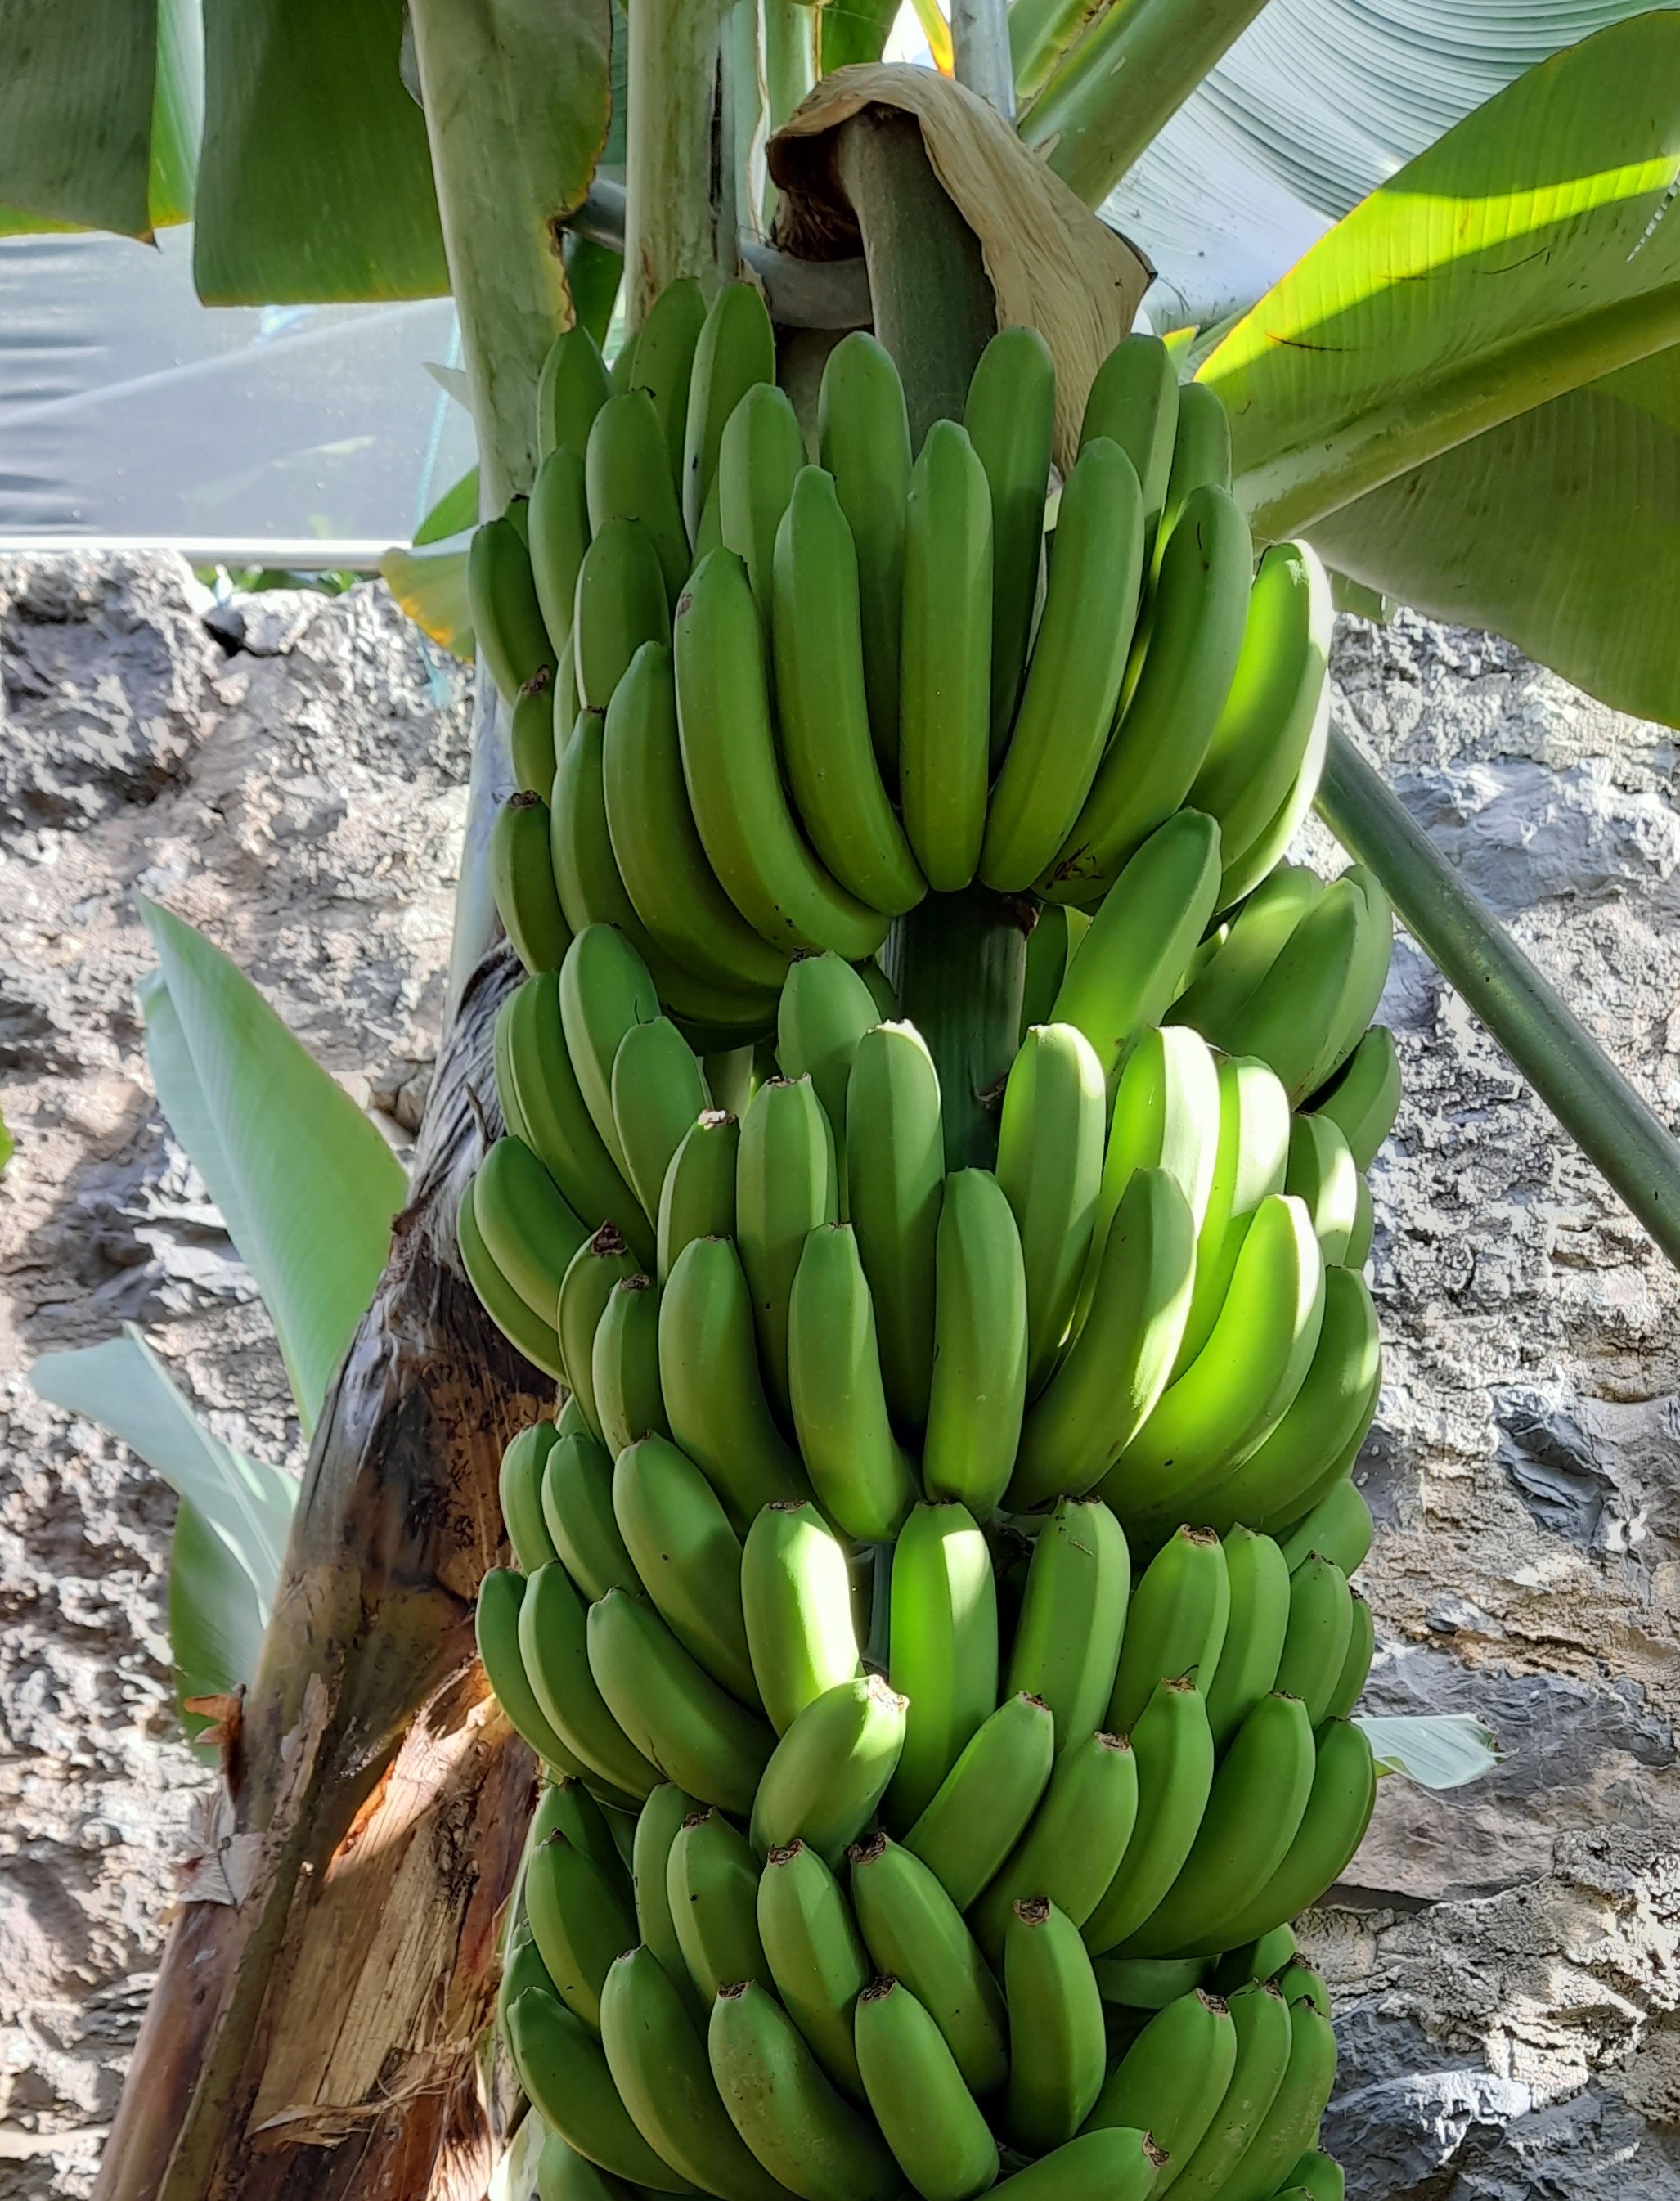
Label: Cut